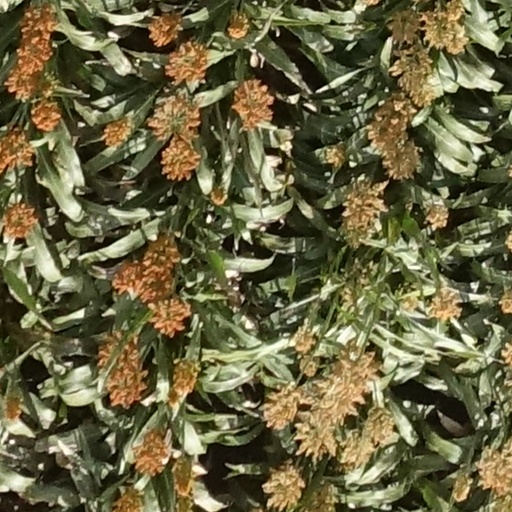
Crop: sorghum